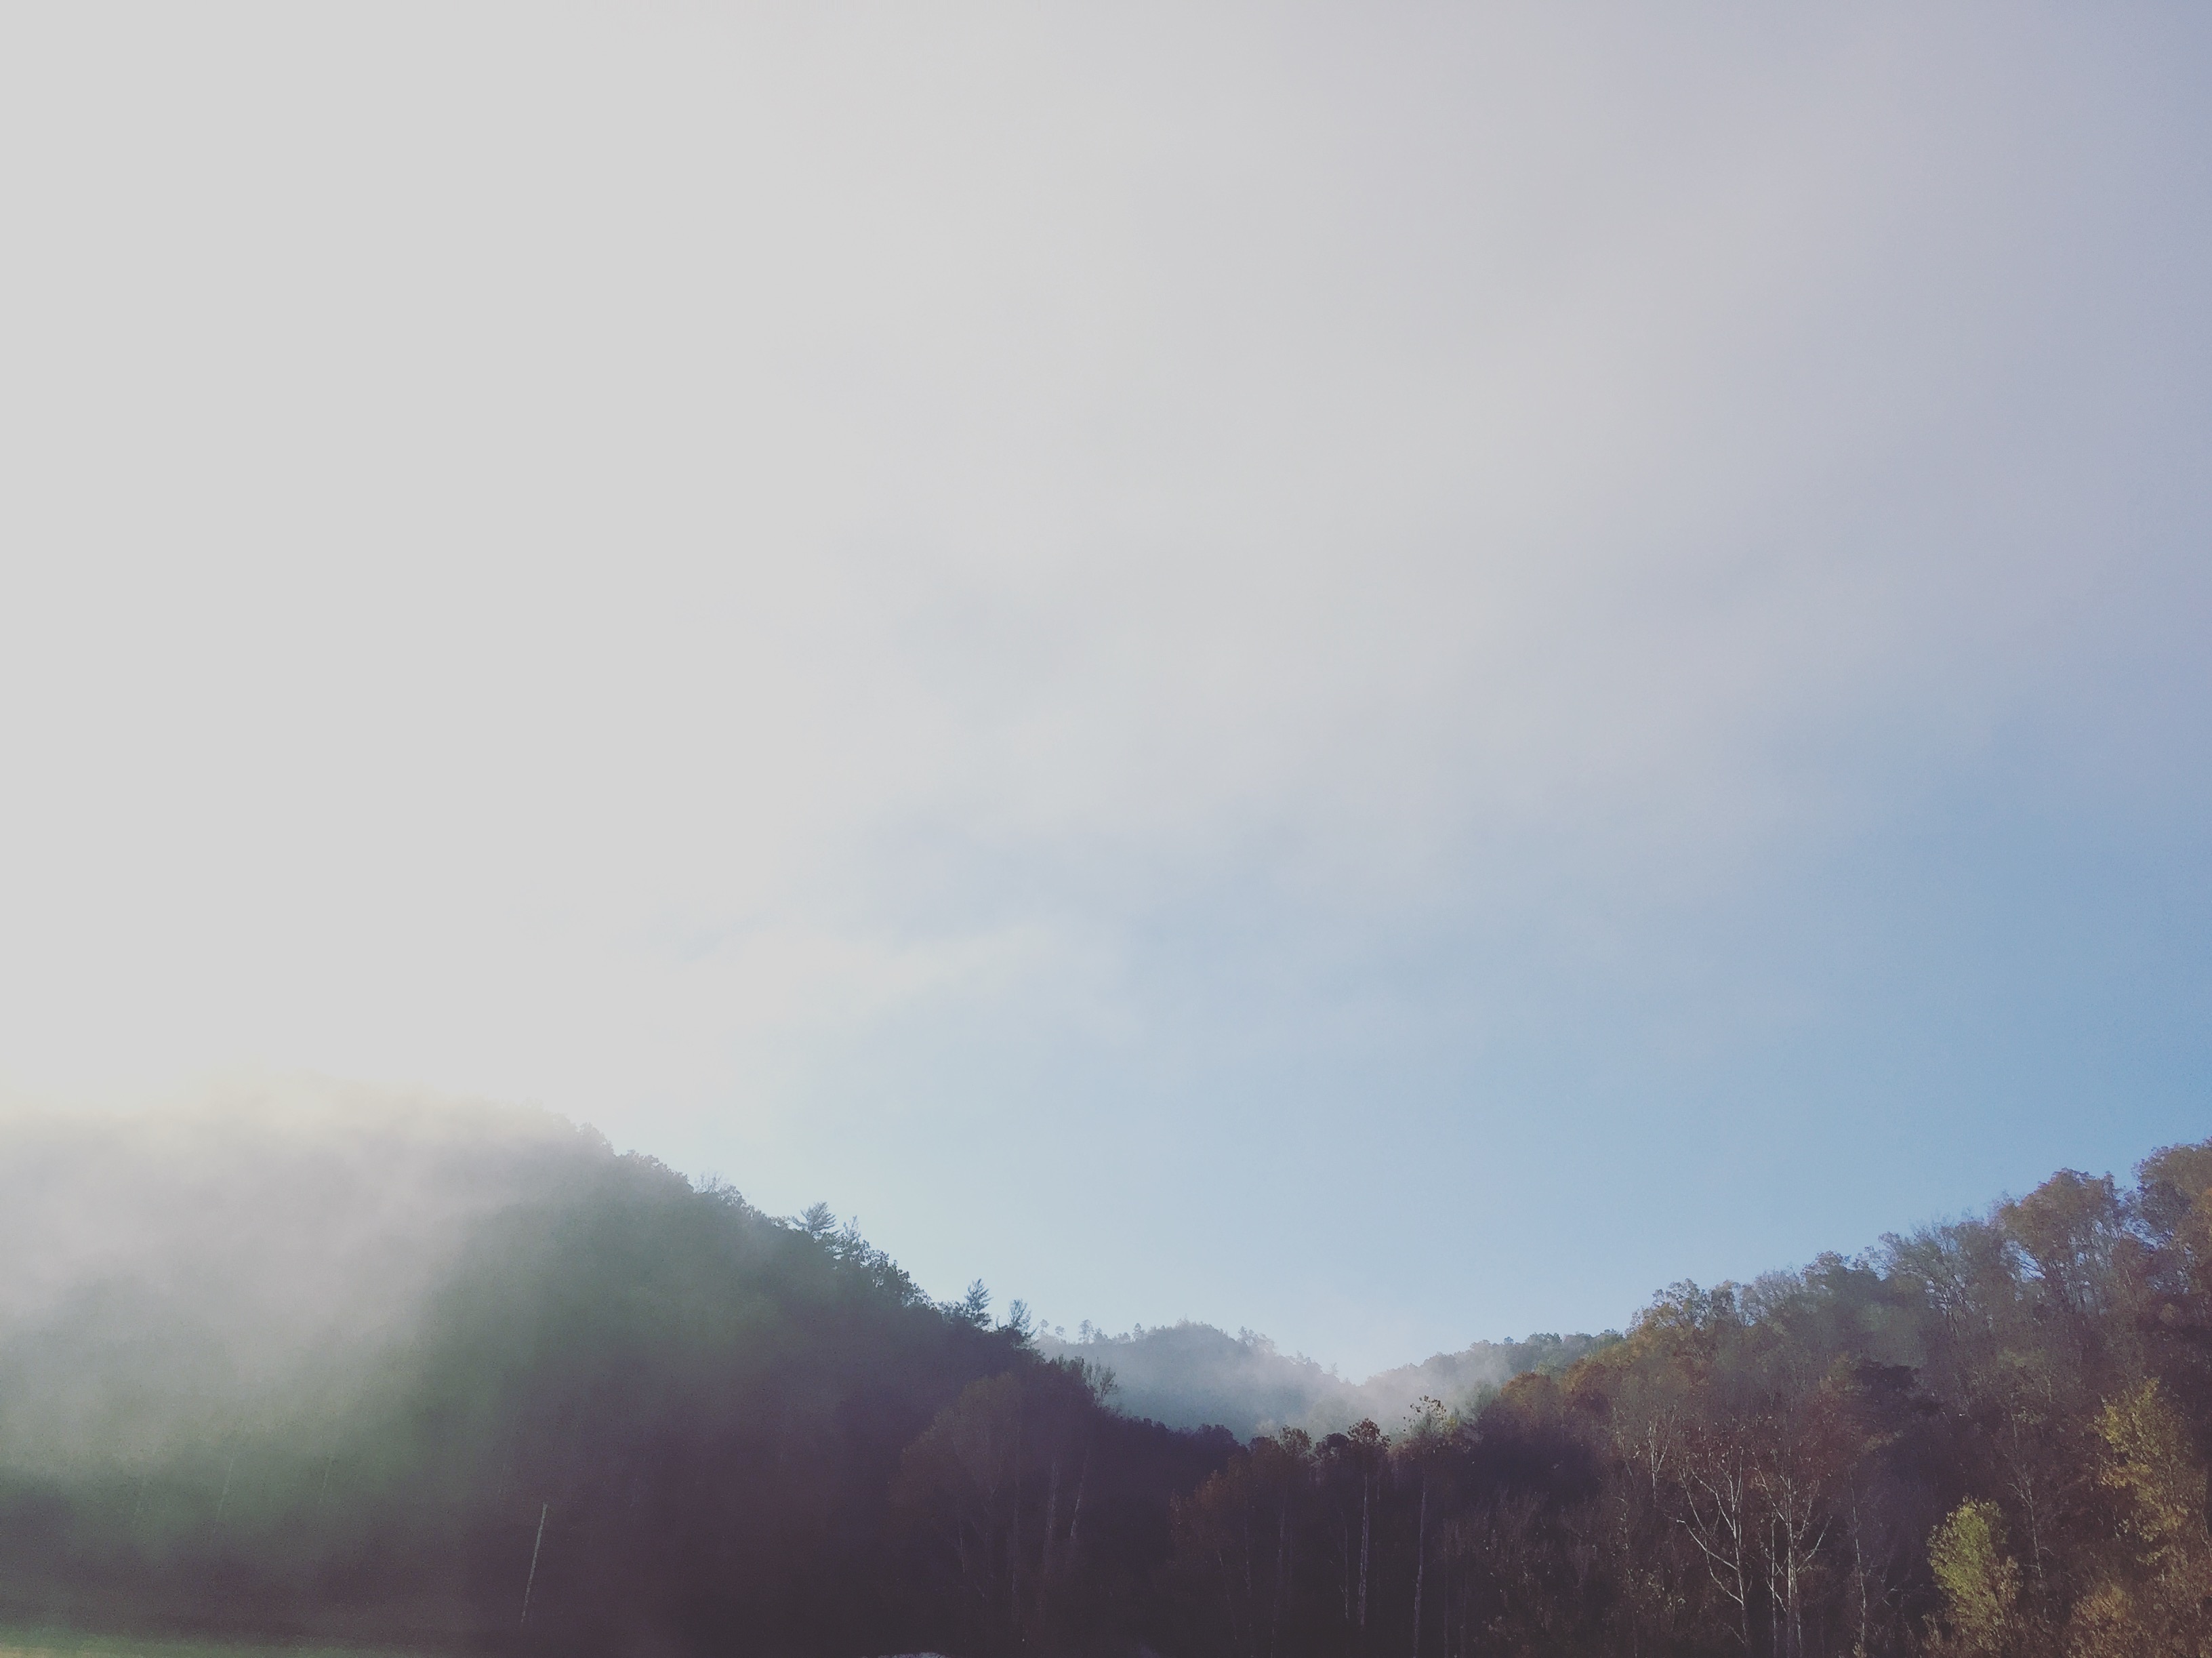
mountain, cloud, sky, fog, mist, morning, hill, dawn, weather, haze, atmospheric phenomenon, atmosphere of earth, mountainous landforms